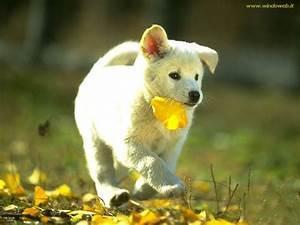
dog